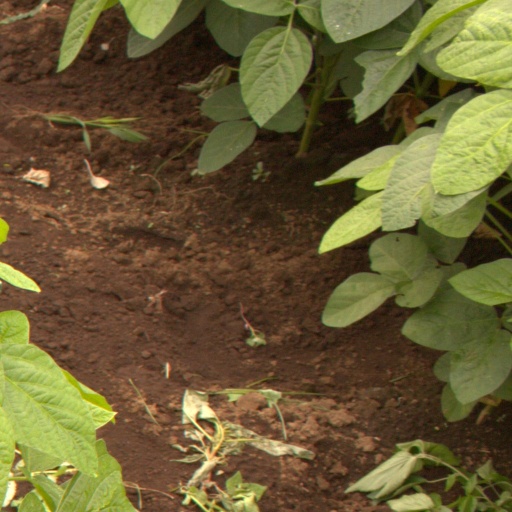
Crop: soybean